La Esterella

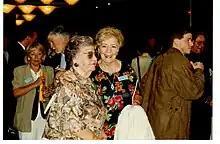
Ke Riema & La Esterella (1995)

La Esterella, born Ester Lambrechts (7 May 1919 – 11 April 2011) was a Belgian schlager singer. She was best known for her classic "Oh Lieve Vrouwetoren". She had a typical deep voice, causing her to be called sometimes the Belgian Zarah Leander. La Esterella was the first Flemish artist who achieved international success. She was born and died in Antwerp